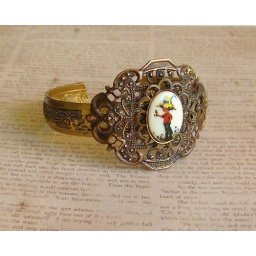
vintage cuff, filigree &amp;amp; vintage holly hobby cab featuring a boy w/a bird in his hand.